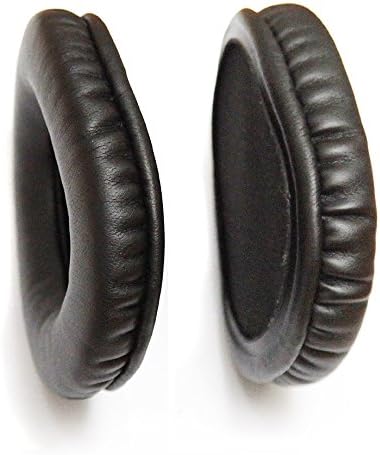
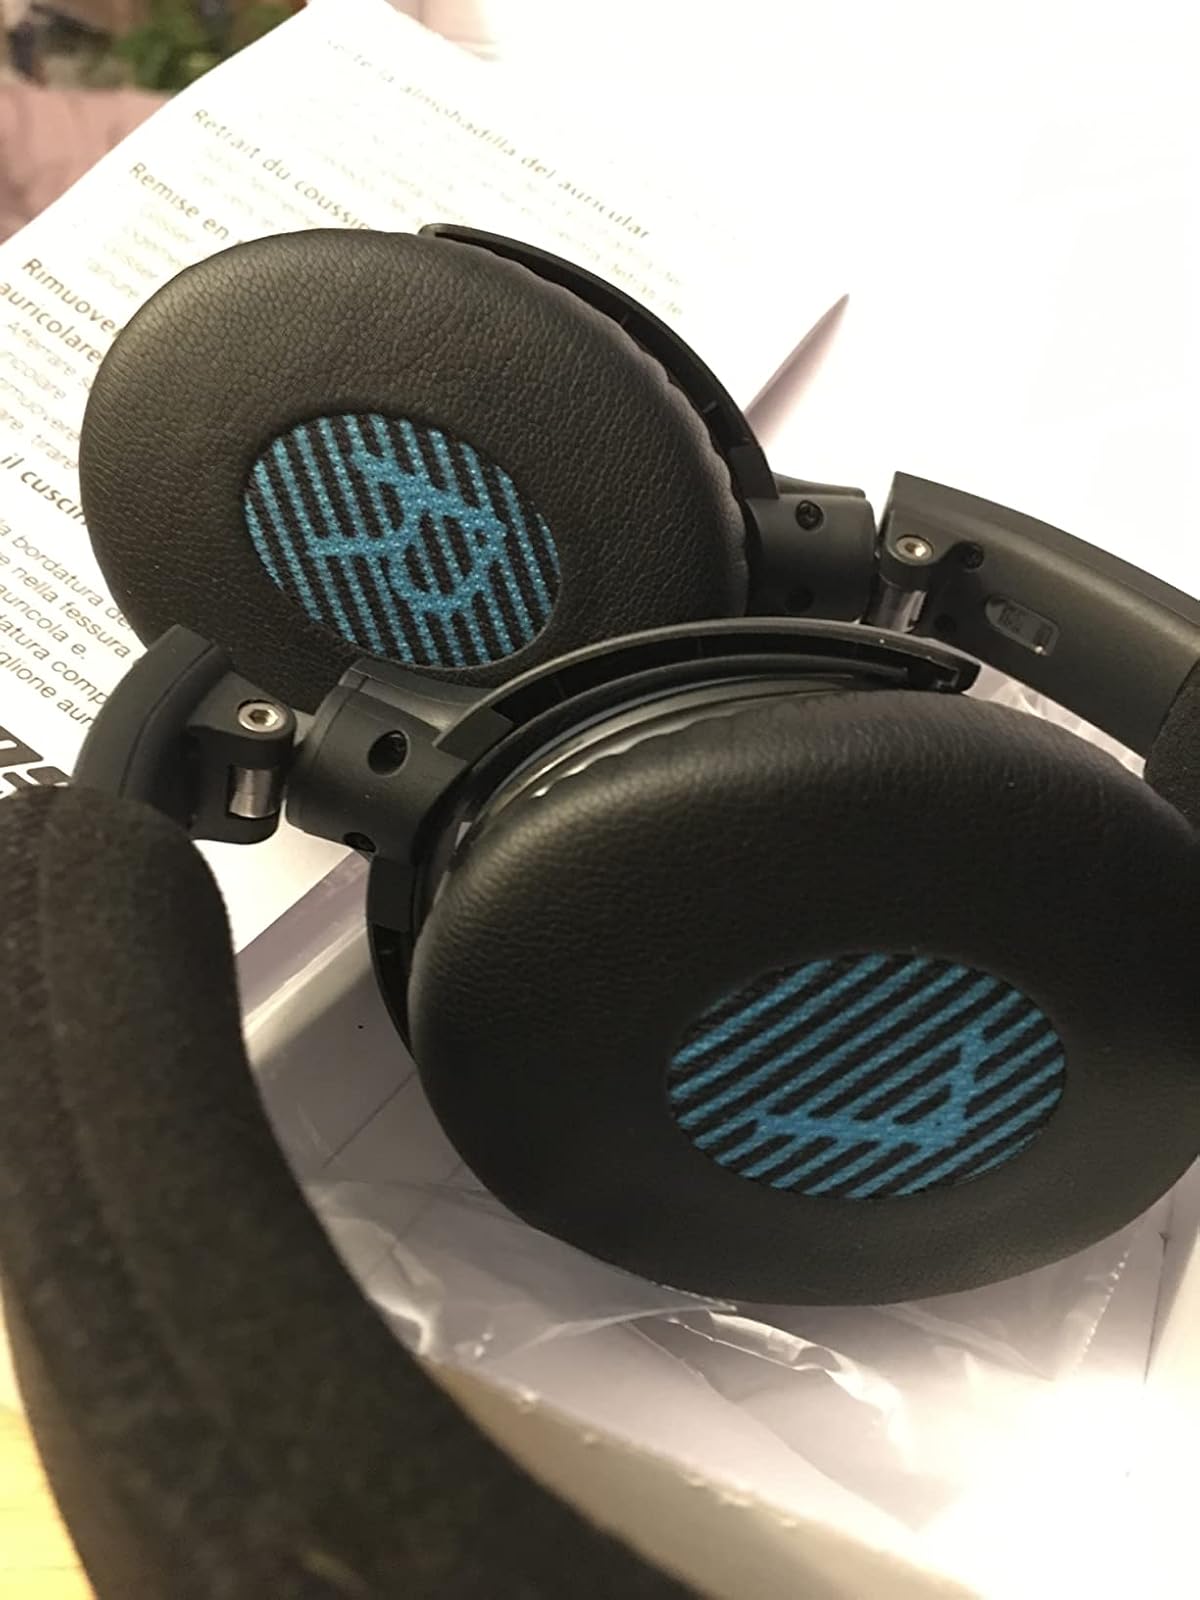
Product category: headphones
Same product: no